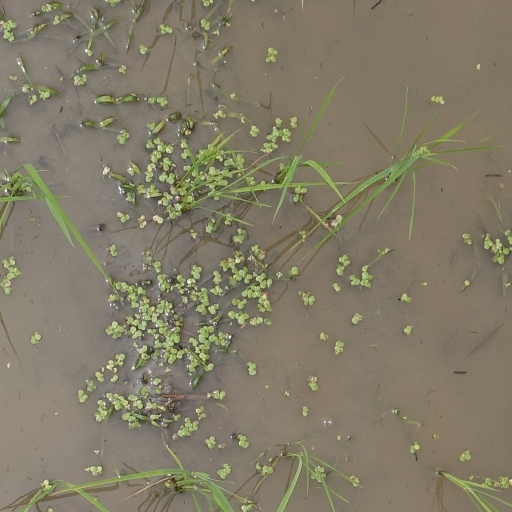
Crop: rice